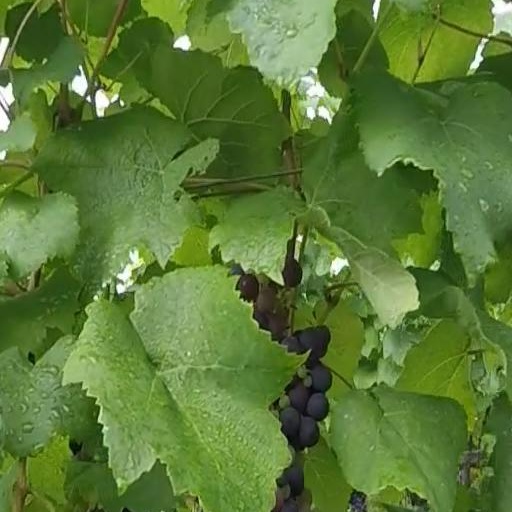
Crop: grape